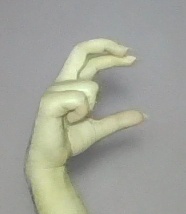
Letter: thal